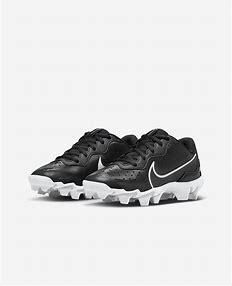
Brand: Nike
Model: Alpha Huarache 4 Keystone